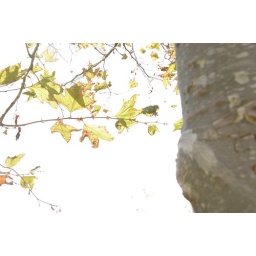
this is a tree in a park near my house